Sky position (RA, Dec in degrees): 135.622, 3.385
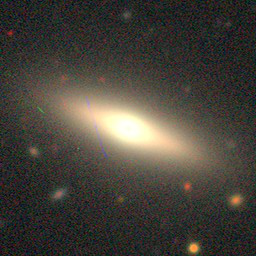
Galaxy morphology: Edge-on Galaxies with Bulge